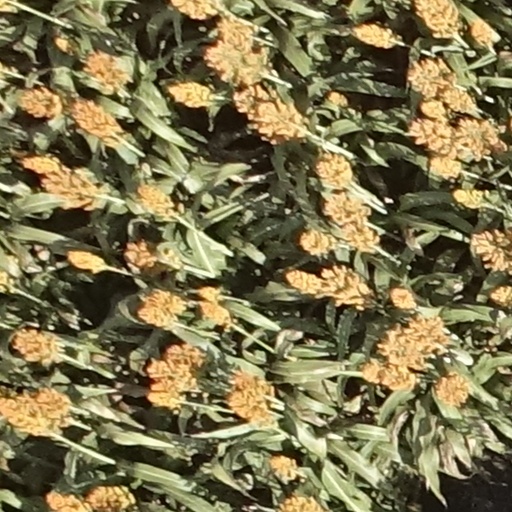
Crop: sorghum